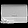
Label: Bag